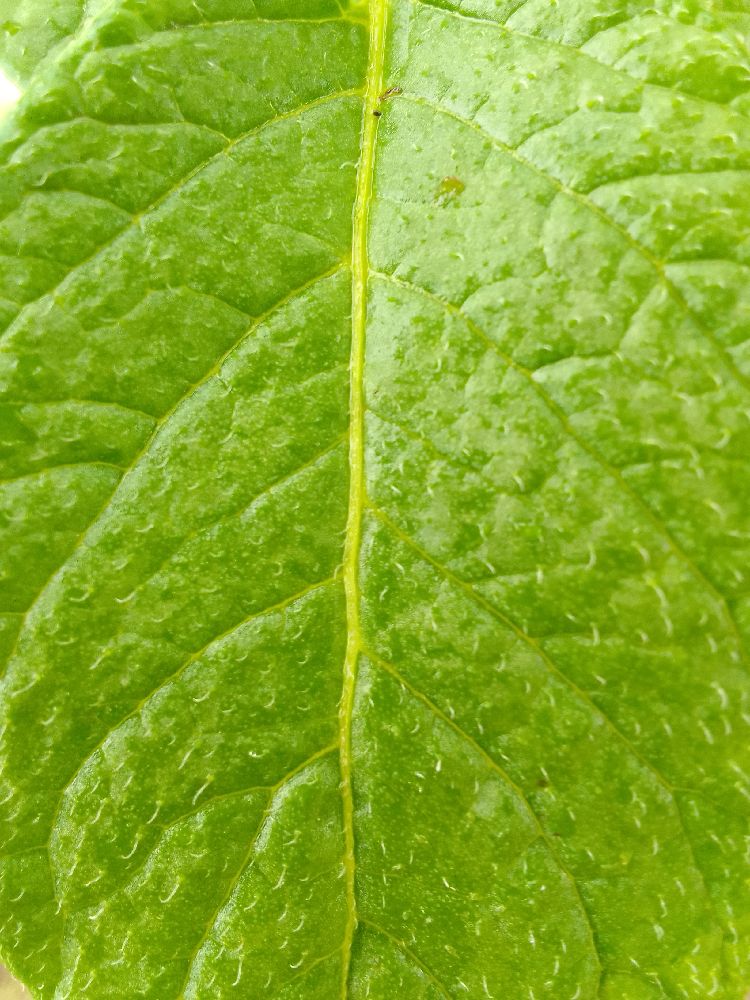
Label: Healthy